Attack at the Lower Sioux Agency

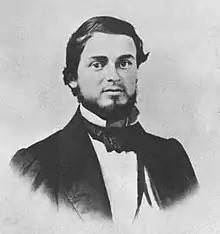
Trader Andrew Myrick was one of the first to be killed on August 18, 1862

Three unarmed government workers were killed on the order of Little Crow, when they confronted the Dakota soldiers in an effort to prevent them from stealing horses. These included A. H. Wagner, the superintendent of farms; John Lamb, the hostler; and Lathrop Dickinson. Philander Prescott, an elderly fur trader who had lived among the Dakota for forty years and had a Dakota family, was killed while running toward his house.